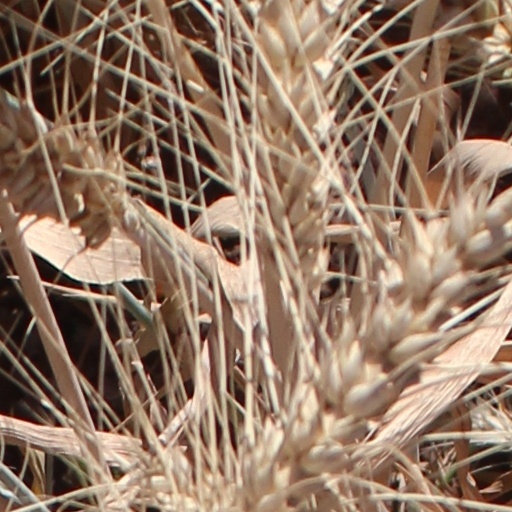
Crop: wheat